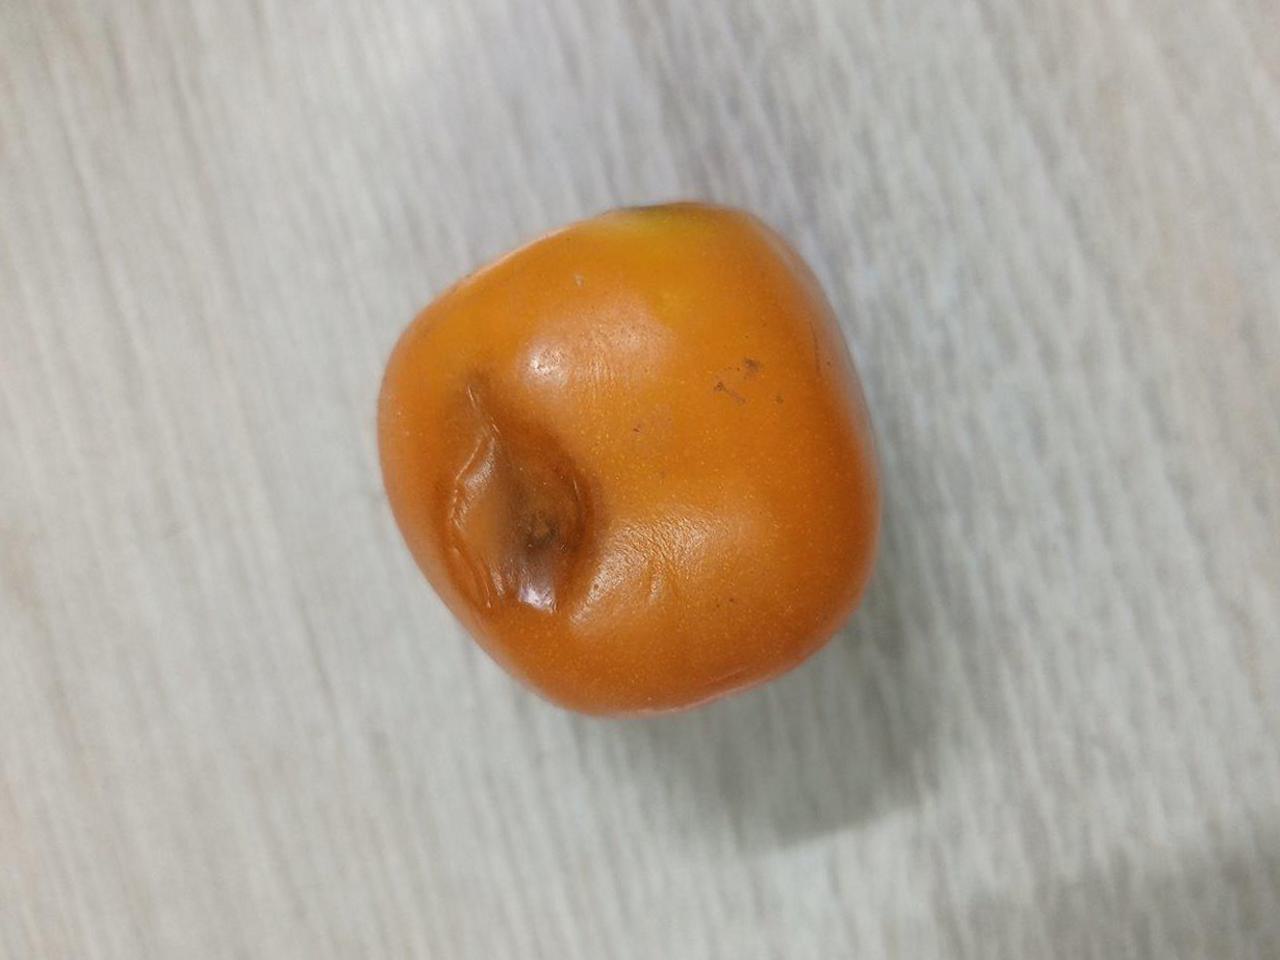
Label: Rotten